Roy Lunn

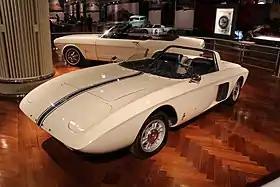
Ford Mustang I Roadster

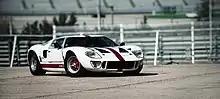
Ford GT 40

In 1953, Lunn joined Ford Motor Company in England and was assigned the task of starting a new Research Center in Birmingham. This center made the first prototype of what became the 105-E Anglia. Lunn transferred to the Ford plant in Dagenham as the car's product planning manager to follow the 105-E into mass production.